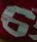
Number: 6